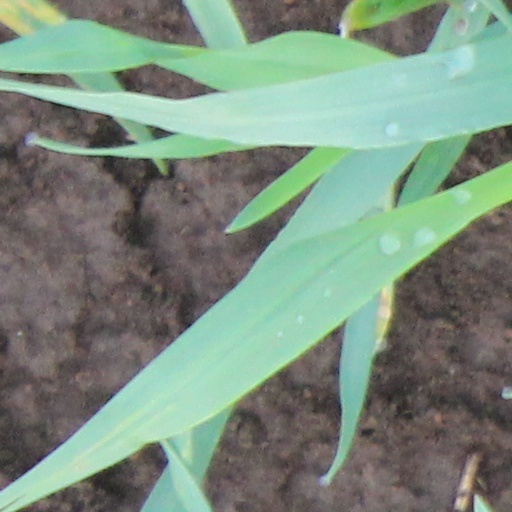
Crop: wheat